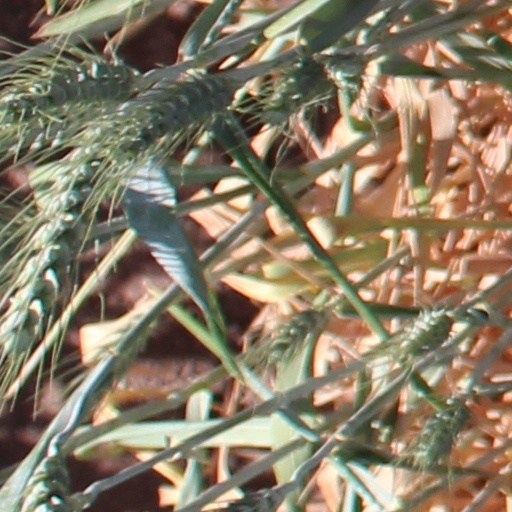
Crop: wheat